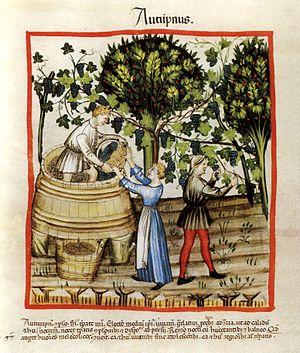
Automne (Autumpnus) Nature: Assez froid dans au second degré. Optimum: Sa période centrale. Usage: lorsque l'on évolue graduellement vers les contraires, par exemple, vers la chaleur et l'humidité. Dangers: Il est dangereux aux températures modérées et pour ceux qui prédisposés à la consomption. Neutralisation des dangers: par l'application d’éléments humides et par des bains. Effets: Accroît l’humeur mélancolique. Il est adapté aux tempéraments chauds et humides, aux jeunes et aux adolescents, au temps des régions chaudes et humides, ou dans les zones tempérées.
Le Tacuinum sanitatis est un manuel médiéval sur la santé, basé sur le Taqwīm al-Ṣiḥḥa تقويم الصحة, un traité médical arabe écrit par Ibn Butlân vers 1050.
L'histoire des femmes au Moyen Âge est incomplète, puisque dans l'histoire, la plupart des textes sont écrits par des hommes et les femmes sont très peu évoquées. Plus nous remontons dans le passé, plus les informations sur les femmes sont partielles.
Le château de Châteauneuf-du-Pape, dans le Vaucluse, domine le village et son vignoble, depuis près de 800 ans. Son lien avec la Papauté d'Avignon a fortement marqué Châteauneuf-du-Pape, et la viticulture de la région.
Le châteauneuf-du-pape est un vin d'appellation d'origine contrôlée produit sur les communes de Châteauneuf-du-Pape, d'Orange, de Bédarrides, de Sorgues et de Courthézon, en Vaucluse.